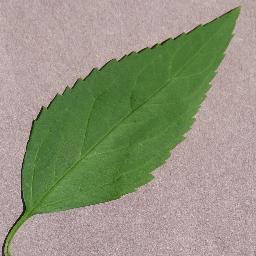
Label: Cherry___healthy